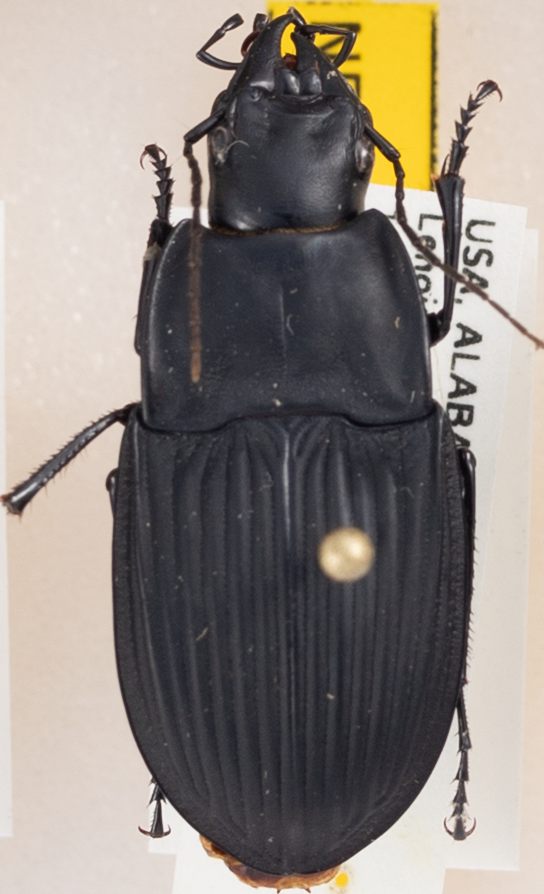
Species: Dicaelus dilatatus dilatatus
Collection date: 2017-08-16
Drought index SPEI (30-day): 0.512
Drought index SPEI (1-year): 0.422
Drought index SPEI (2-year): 0.9